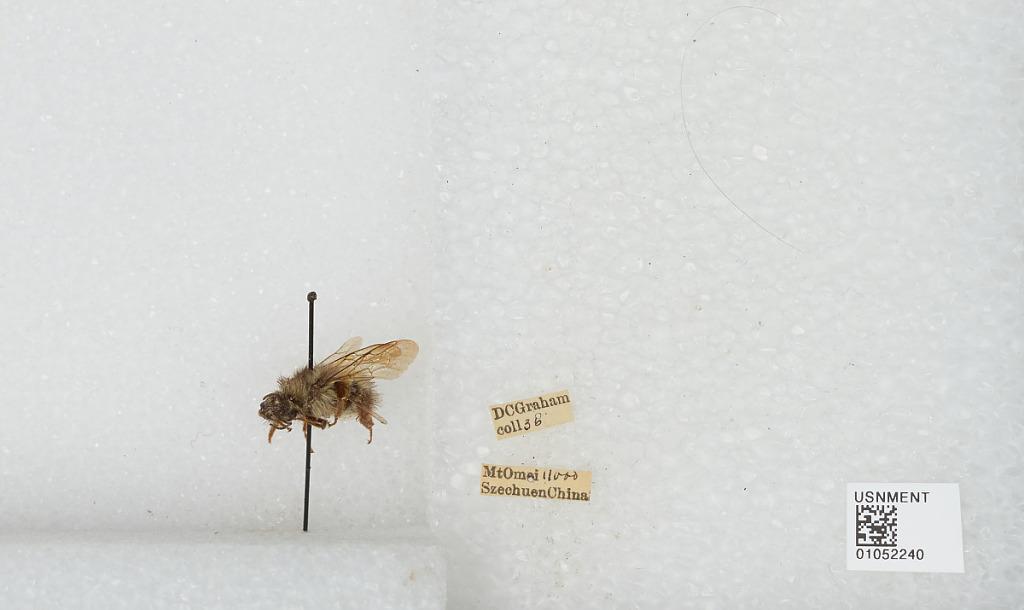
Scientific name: Bombus sp.
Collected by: D. Graham
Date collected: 1936--
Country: China
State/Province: Sichuan
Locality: Mt Emei